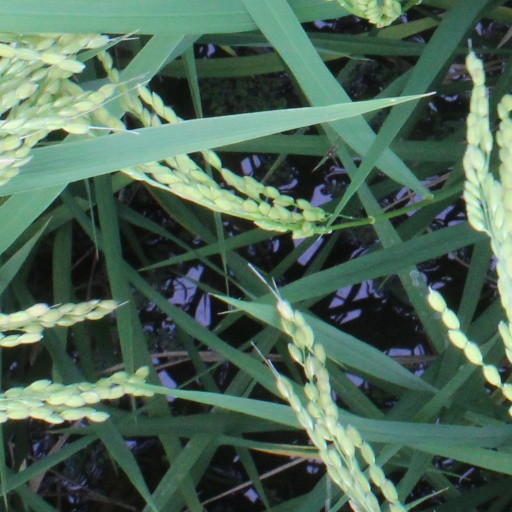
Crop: rice